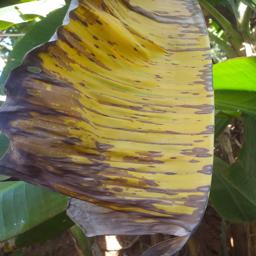
Label: MALBHOG LEAF